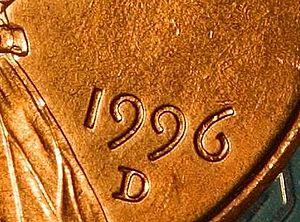
Les chiffres elzéviriens, chiffres minuscules, chiffres bas-de-casse, chiffres français, chiffres non alignés, ou chiffres suspendus sont, en typographie, des chiffres débordant de manière variable sur la hampe ou le jambage, en opposition aux chiffres classiques, dits chiffres Didot, alignés sur la ligne de base et de même hauteur que les majuscules.